Benjamin Harrison

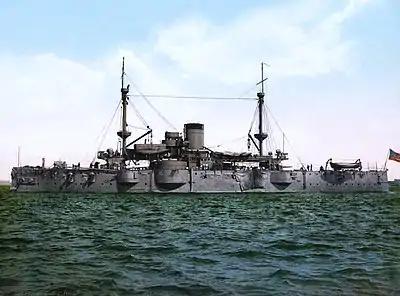
, America's first battleship, built in 1892

Tariff levels had been a major political issue since before the Civil War, and became the most dominant matter of the 1888 election. High tariff rates had created a surplus of money in the Treasury, which led many Democrats (as well as the growing Populist movement) to call for lowering them. Most Republicans preferred to maintain the rates, spend the surplus on internal improvements, and eliminate some internal taxes.